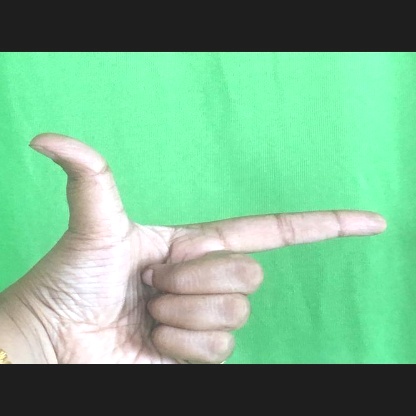
Mudra: Chandrakala